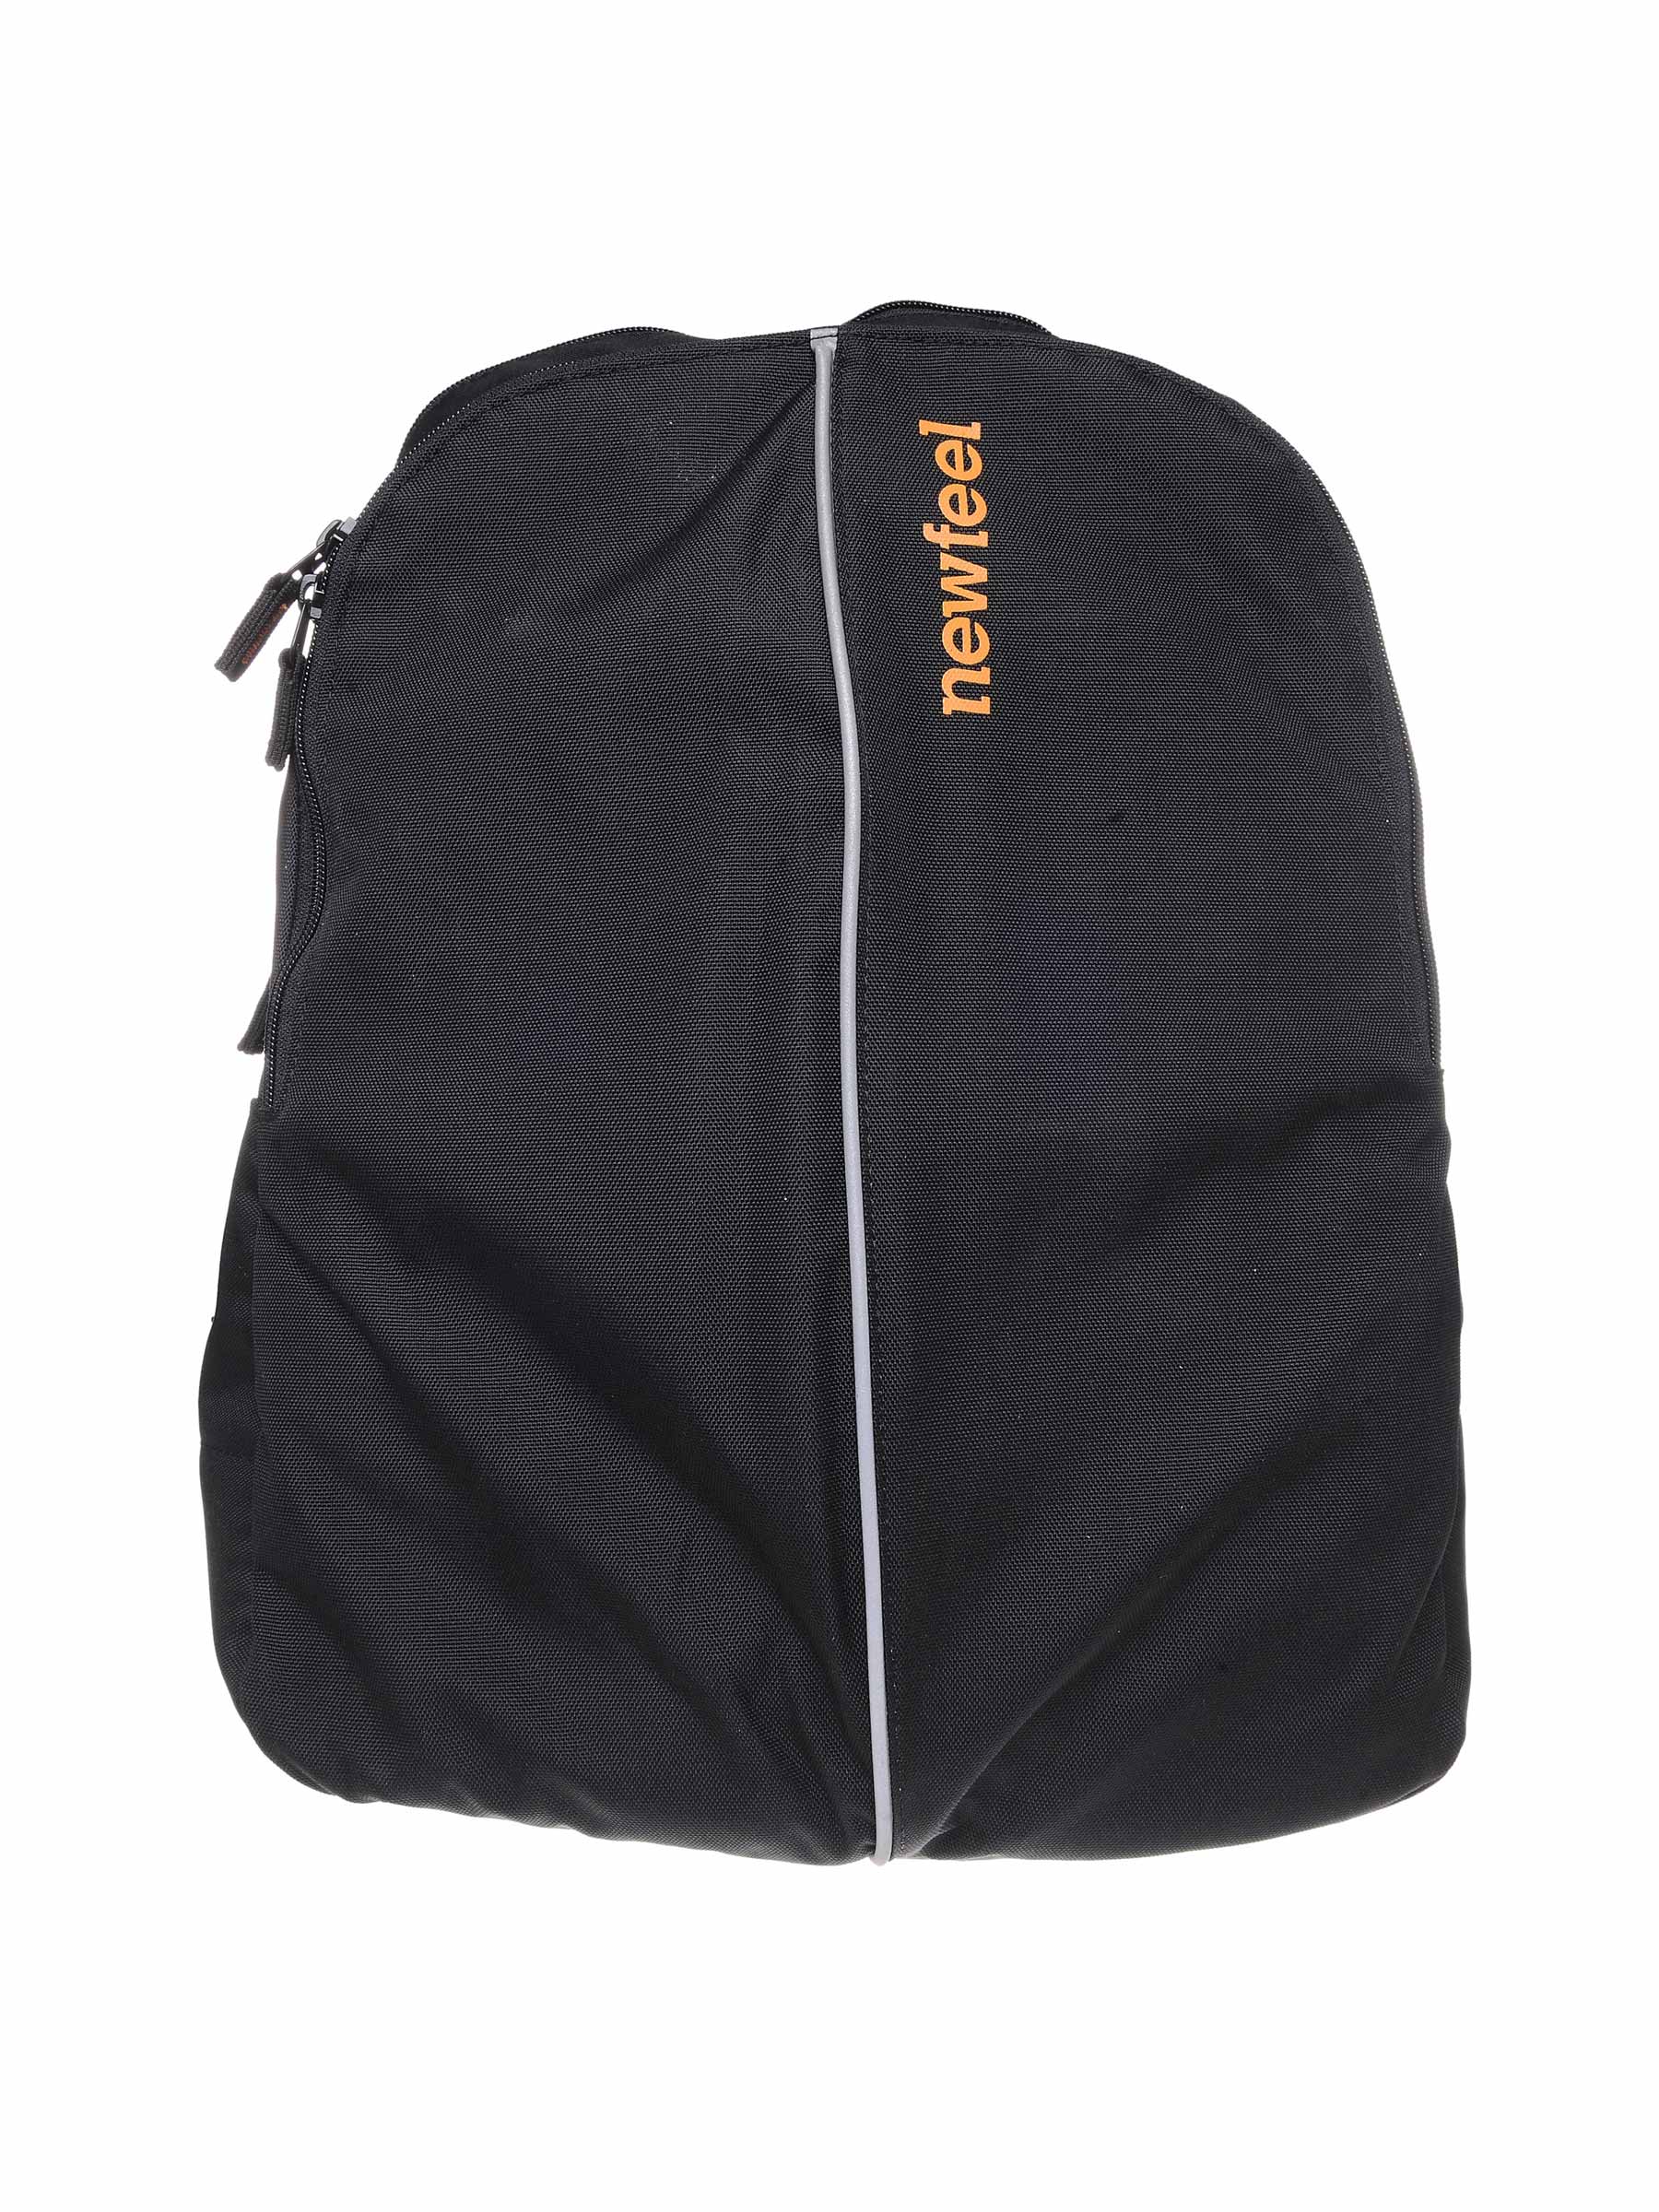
Newfeel 22L Black Bag
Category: Accessories / Bags / Backpacks
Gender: Men
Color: Black
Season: Fall 2010
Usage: Sports